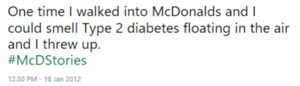
Raillerie du hashtag #McDStory
Un hashtag /ˈhæʃˌtæɡ/, un mot-dièse ou un mot-clic est un mot-clé cliquable. Il est composé du signe typographique croisillon auquel est accolé un ou plusieurs mots.